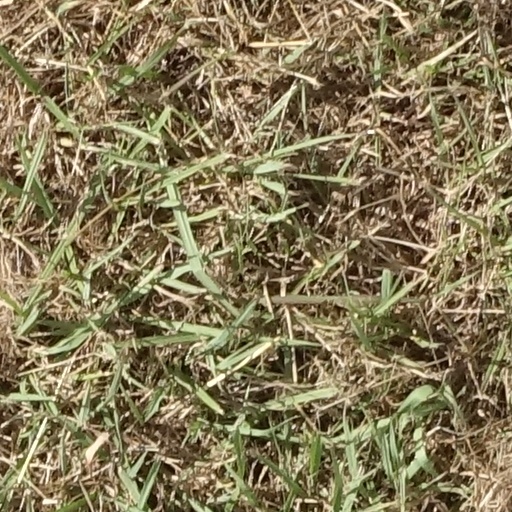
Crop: sorghum